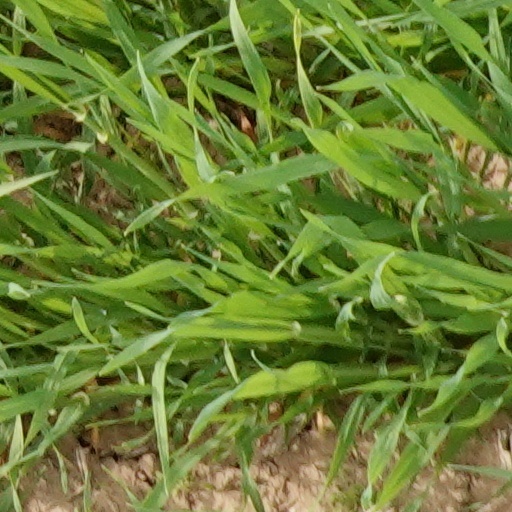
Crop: wheat